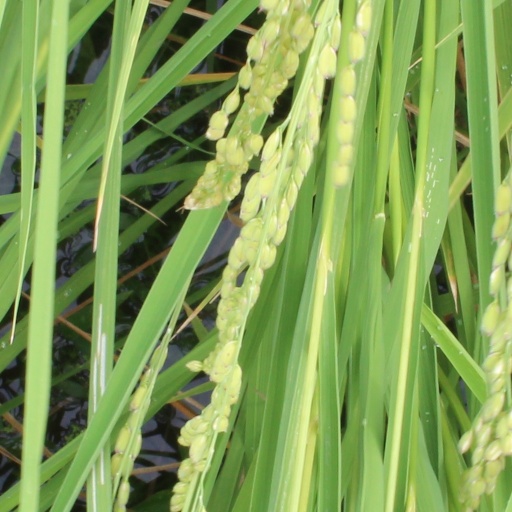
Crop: rice